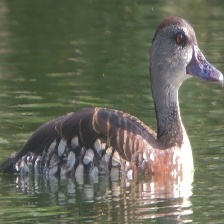
Species: SPOTTED WHISTLING DUCK
Scientific name: DENDROCYGNA GUTTATA
ImageNet parent category: drake